Agharta (album)

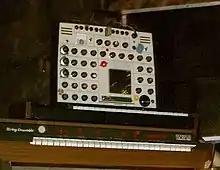
An EMS Synthi A, which Pete Cosey used as an effects unit

The rhythmic direction of the music was occasionally interrupted by densely layered percussive and electronic effects, including repeated whirring and grinding sounds. Cosey generated these sounds by running his guitar through a ring modulator and an EMS Synthi A. The latter device was an early synthesizer with knobs and buttons but no keyboard, making it useful for producing abstract noises rather than exact pitches and melodies. While serving as an effects unit for his improvisations, it was also used by Cosey to suggest a certain soundscape during each performance. "Whether we were in space, or underwater or a group of Africans playing – just different soundscapes", he later explained.